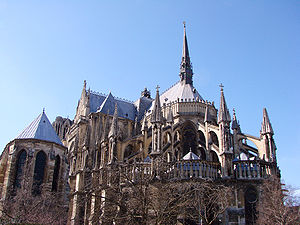
Notre-Dame de Reims / Galleri
Notre-Dame de Reims er den romersk-katolske domkirke i Reims i Frankrig. Kirken er viet til Jomfru Maria og er bygget i gotisk stil. Den er en af Frankrigs største katedraler og er berømt for sin rigt udsmykkede facade.